Ferdinand de Lesseps

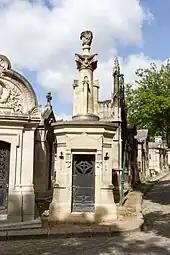
The grave of Ferdinand de Lesseps, Père Lachaise Cemetery, Paris.

In February 1880, Lesseps arrived in New York City to raise money for the project. When he stayed at the Windsor Hotel, its staff flew the French flag in his honor. He met the American Society of Civil Engineers and the Geographic Society while touring the area. Lesseps then went to Washington D.C., met with President Rutherford B. Hayes, and testified to the House Interoceanic Canal Committee. He later went to Boston, Chicago, and several other American cities to raise interest and capital for the project.